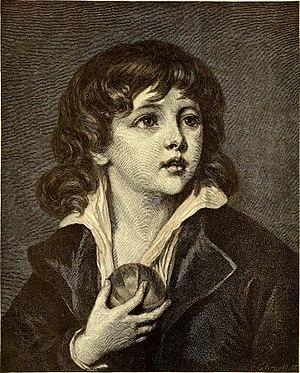
Louis-Charles de France plus connu sous le nom de Louis XVII, né à Versailles le 27 mars 1785 et mort à Paris le 8 juin 1795, second fils de Louis XVI et de Marie-Antoinette, duc de Normandie, est titré dauphin de France à partir de 1789, puis prince royal de 1791 à 1792.